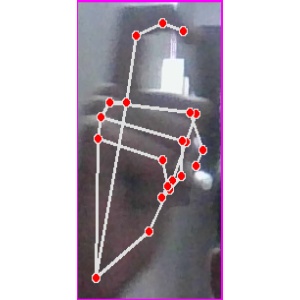
अक्षर: ट